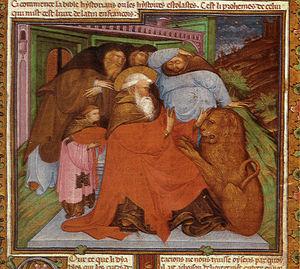
Belbello da Pavia ou Luchino di Giovanni Belbello est un enlumineur et un peintre italien de miniatures du XVᵉ siècle, dont l'œuvre se situe entre la fin de la période gothique et le début de la première Renaissance, actif entre 1430 et 1473.